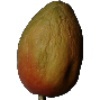
Label: Papaya 1